Reedling

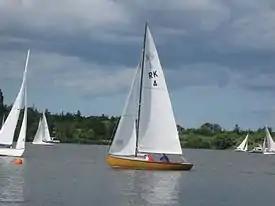
Reedling RK4

The Reedling is a one-design, fractional rigged keelboat designed and built by Reedling Yachts Ltd (now dissolved), Horning, Norfolk, UK.